Trinity Western University

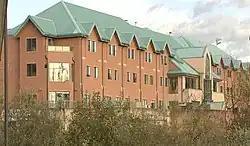
DeVries Centre

Catholic Pacific College, formerly Redeemer Pacific College, is the university's constituent Catholic college. CPC's Glover Road Campus is adjacent to TWU. CPC is administered separately of the university, offers classes in Catholic studies and a liberal arts curriculum is taught by a Catholic faculty. Mass is also offered four times weekly.